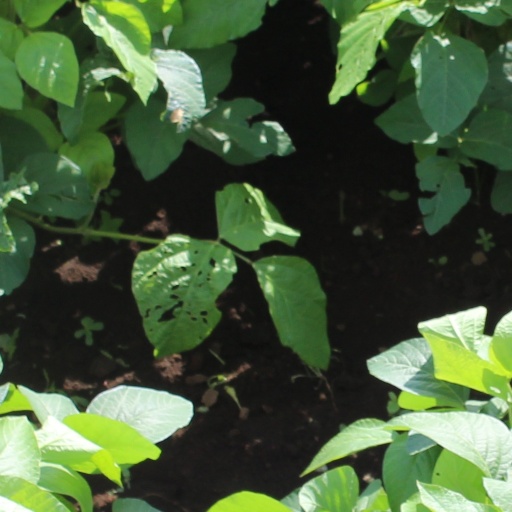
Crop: soybean